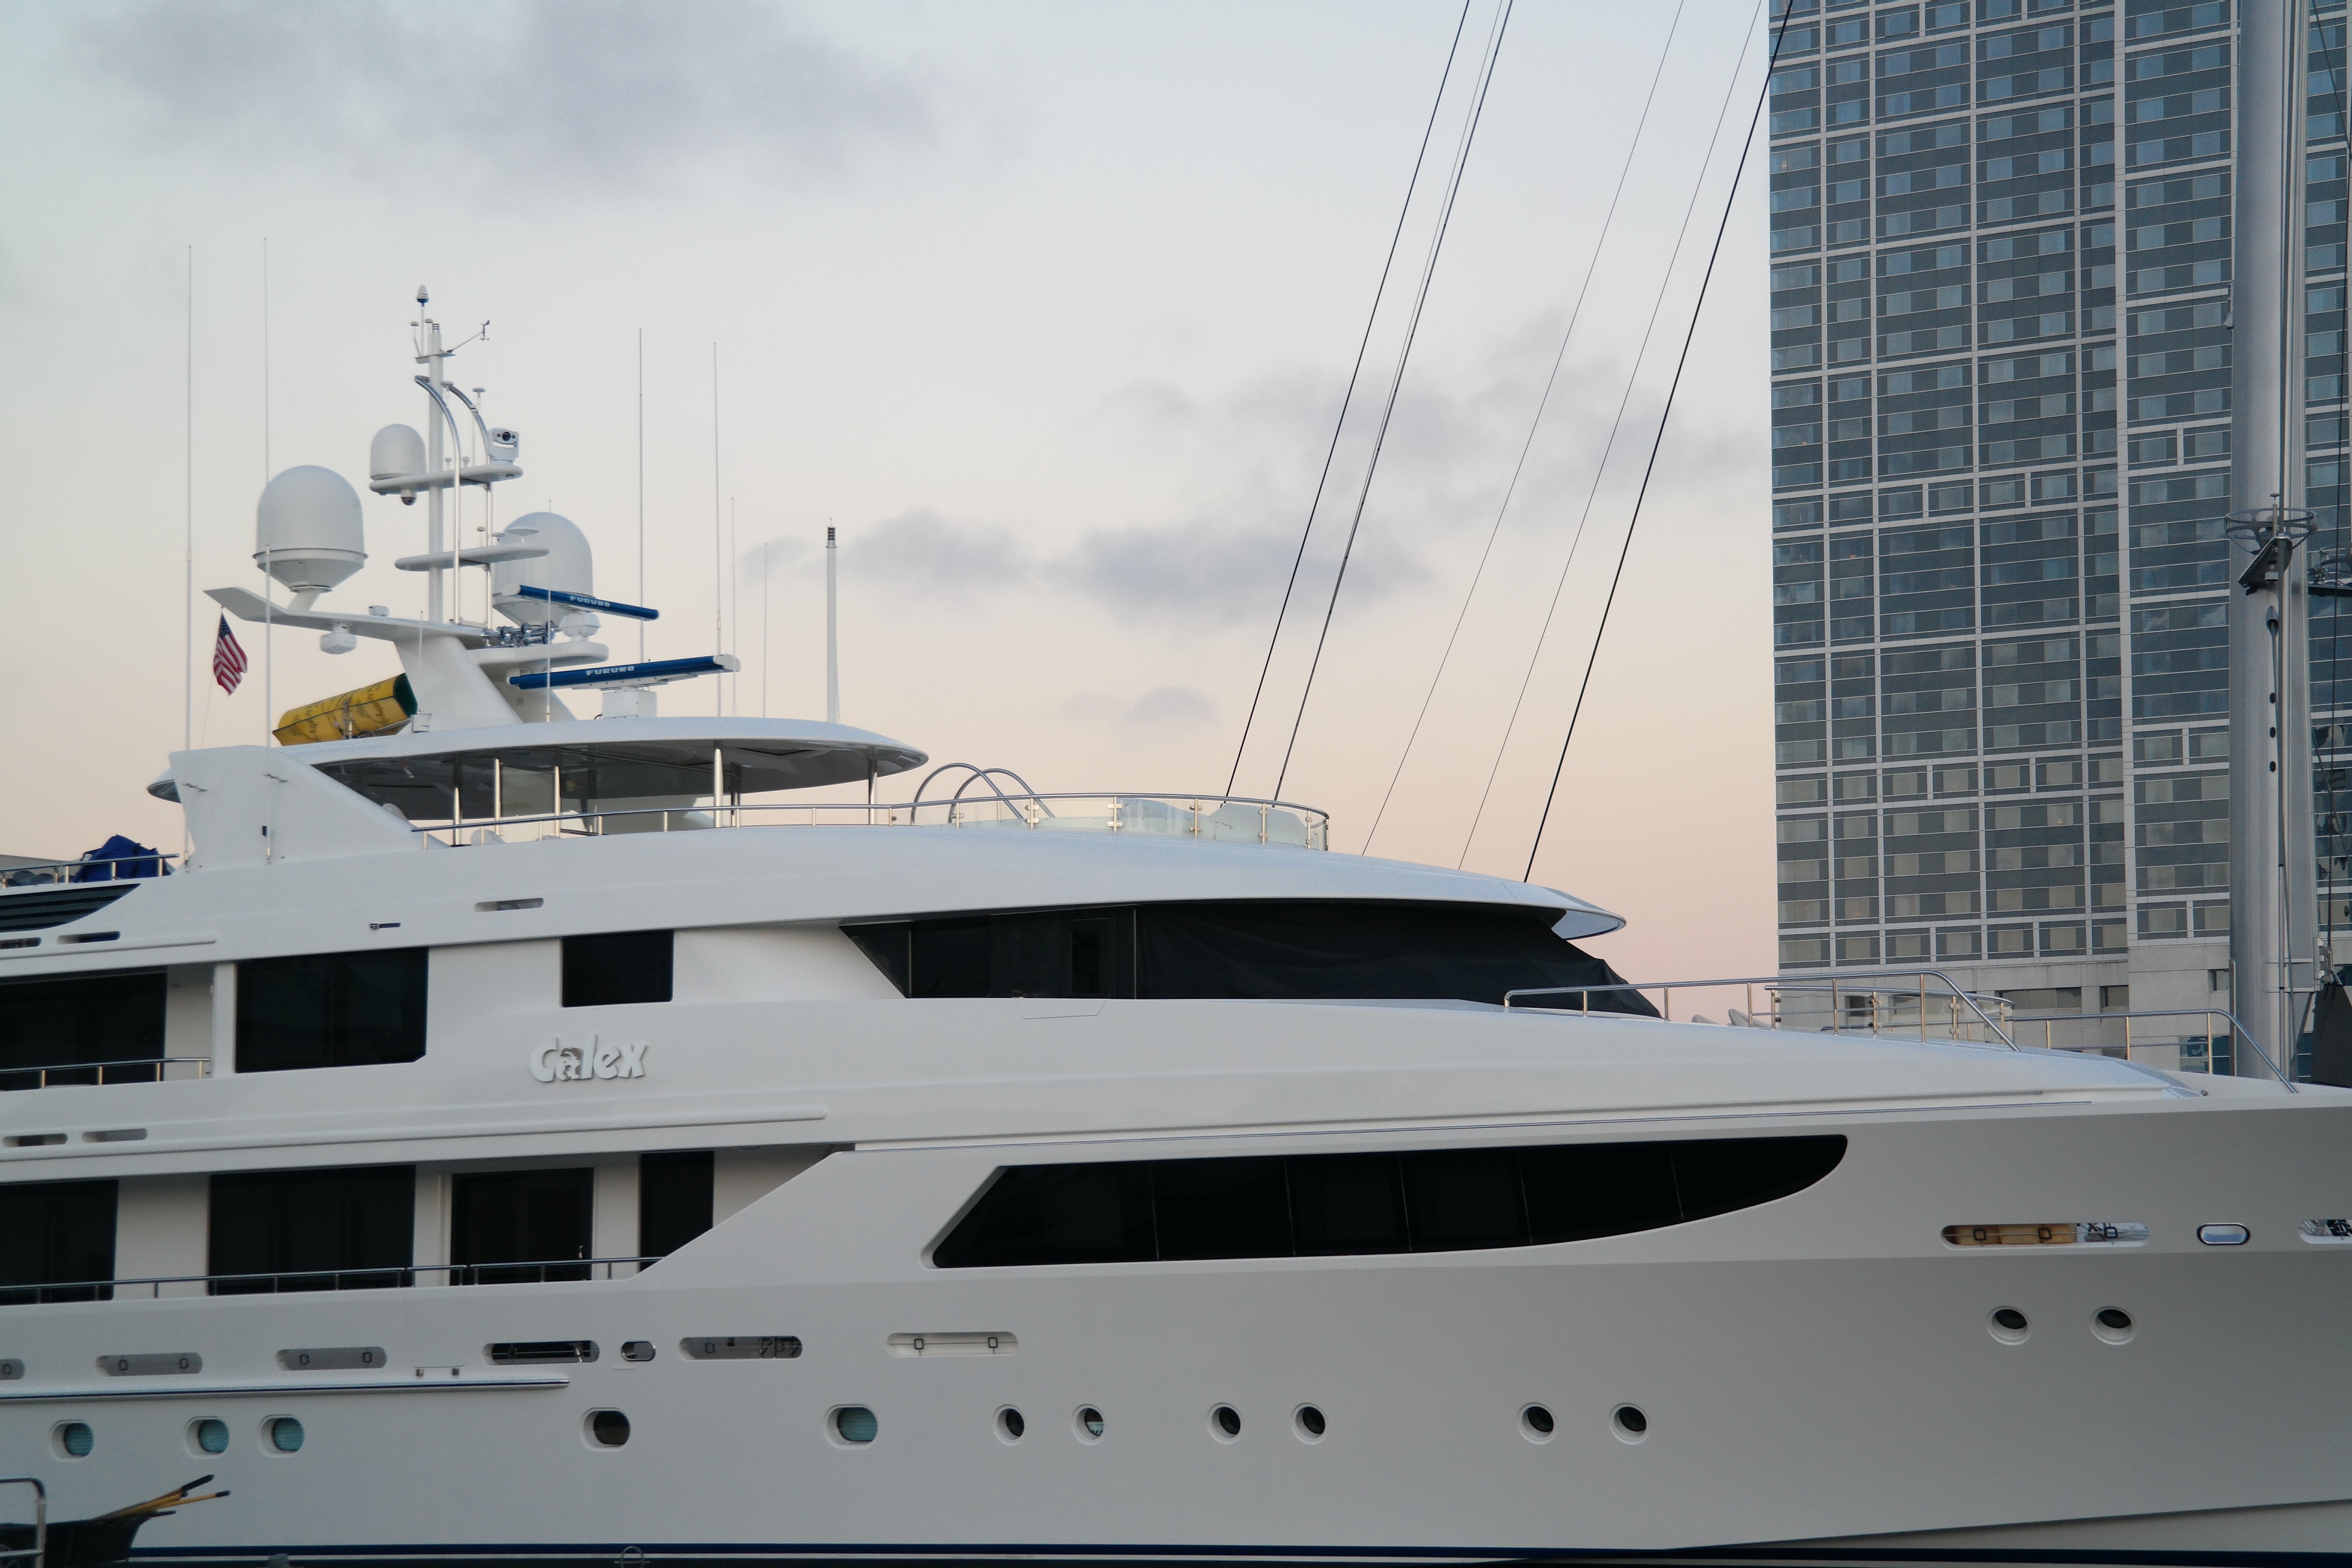
boat, ship, vehicle, yacht, watercraft, motor ship, passenger ship, luxury yacht